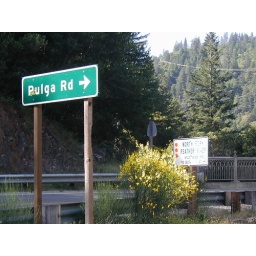
Pulga Road sign entrance to bridge carrying state highway 70. Seen in northern California in May 2001.